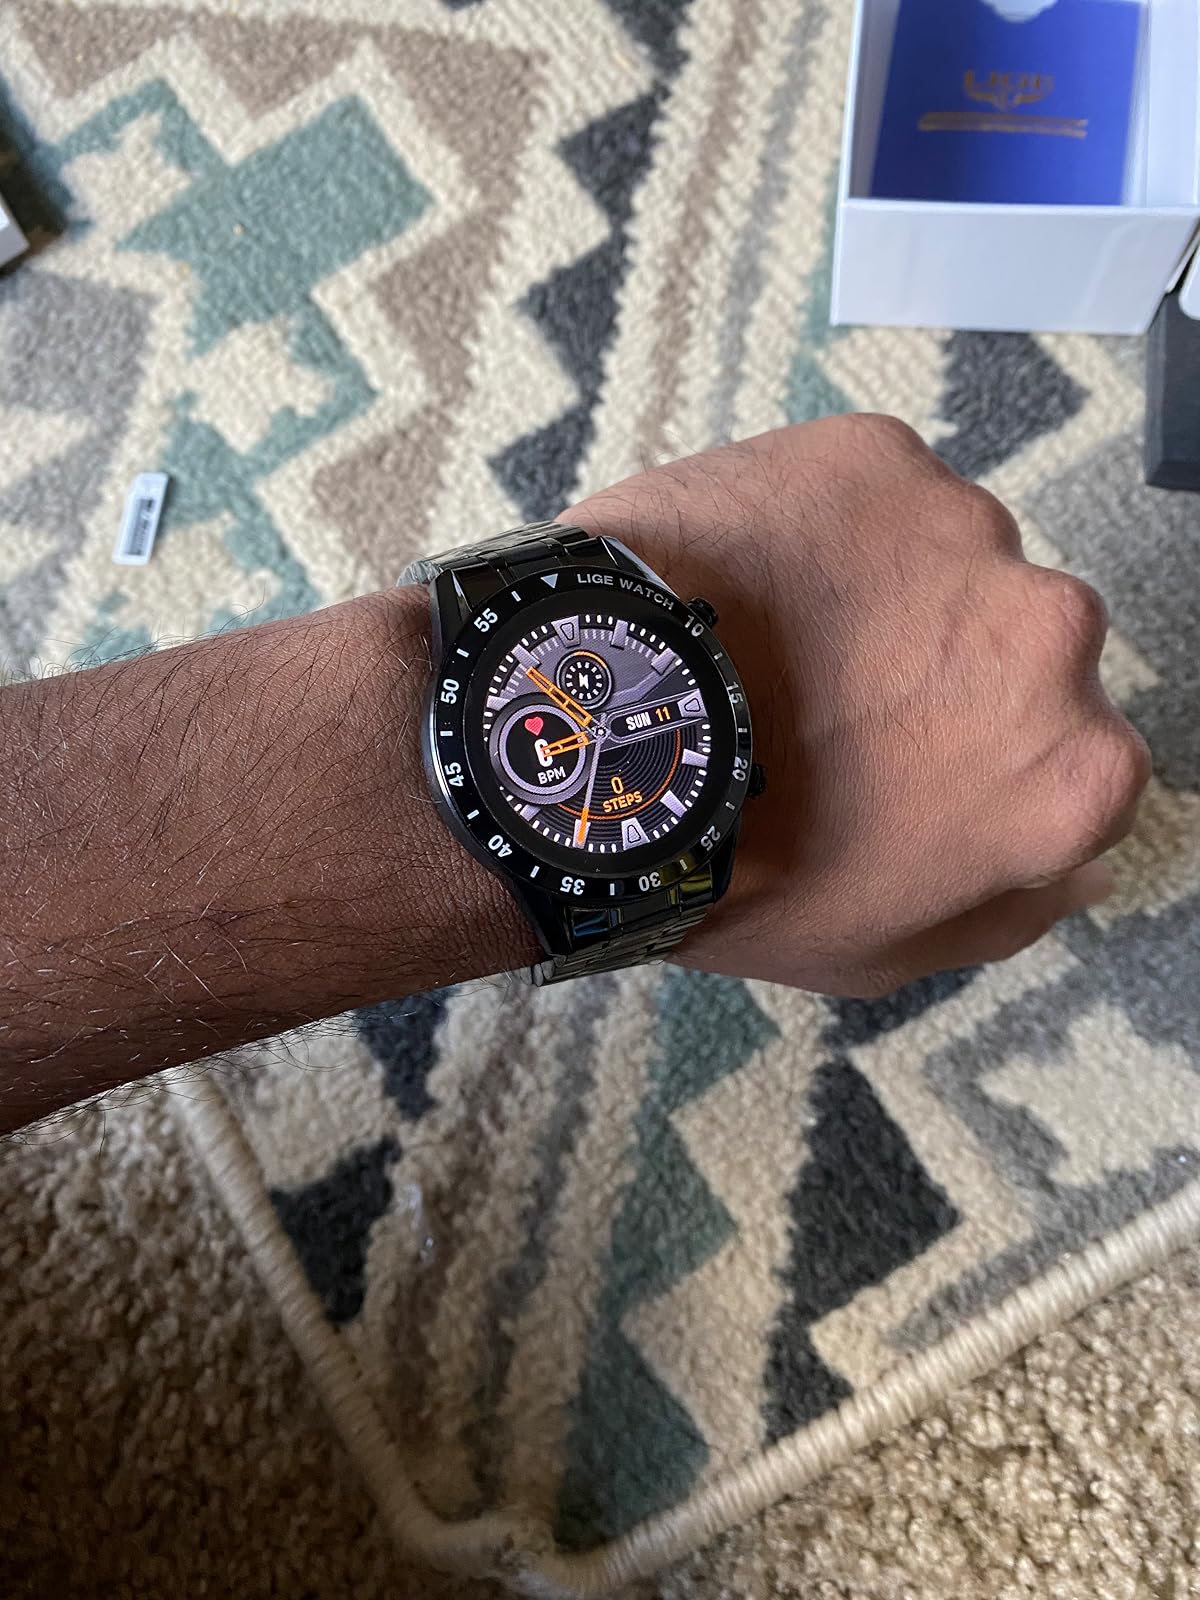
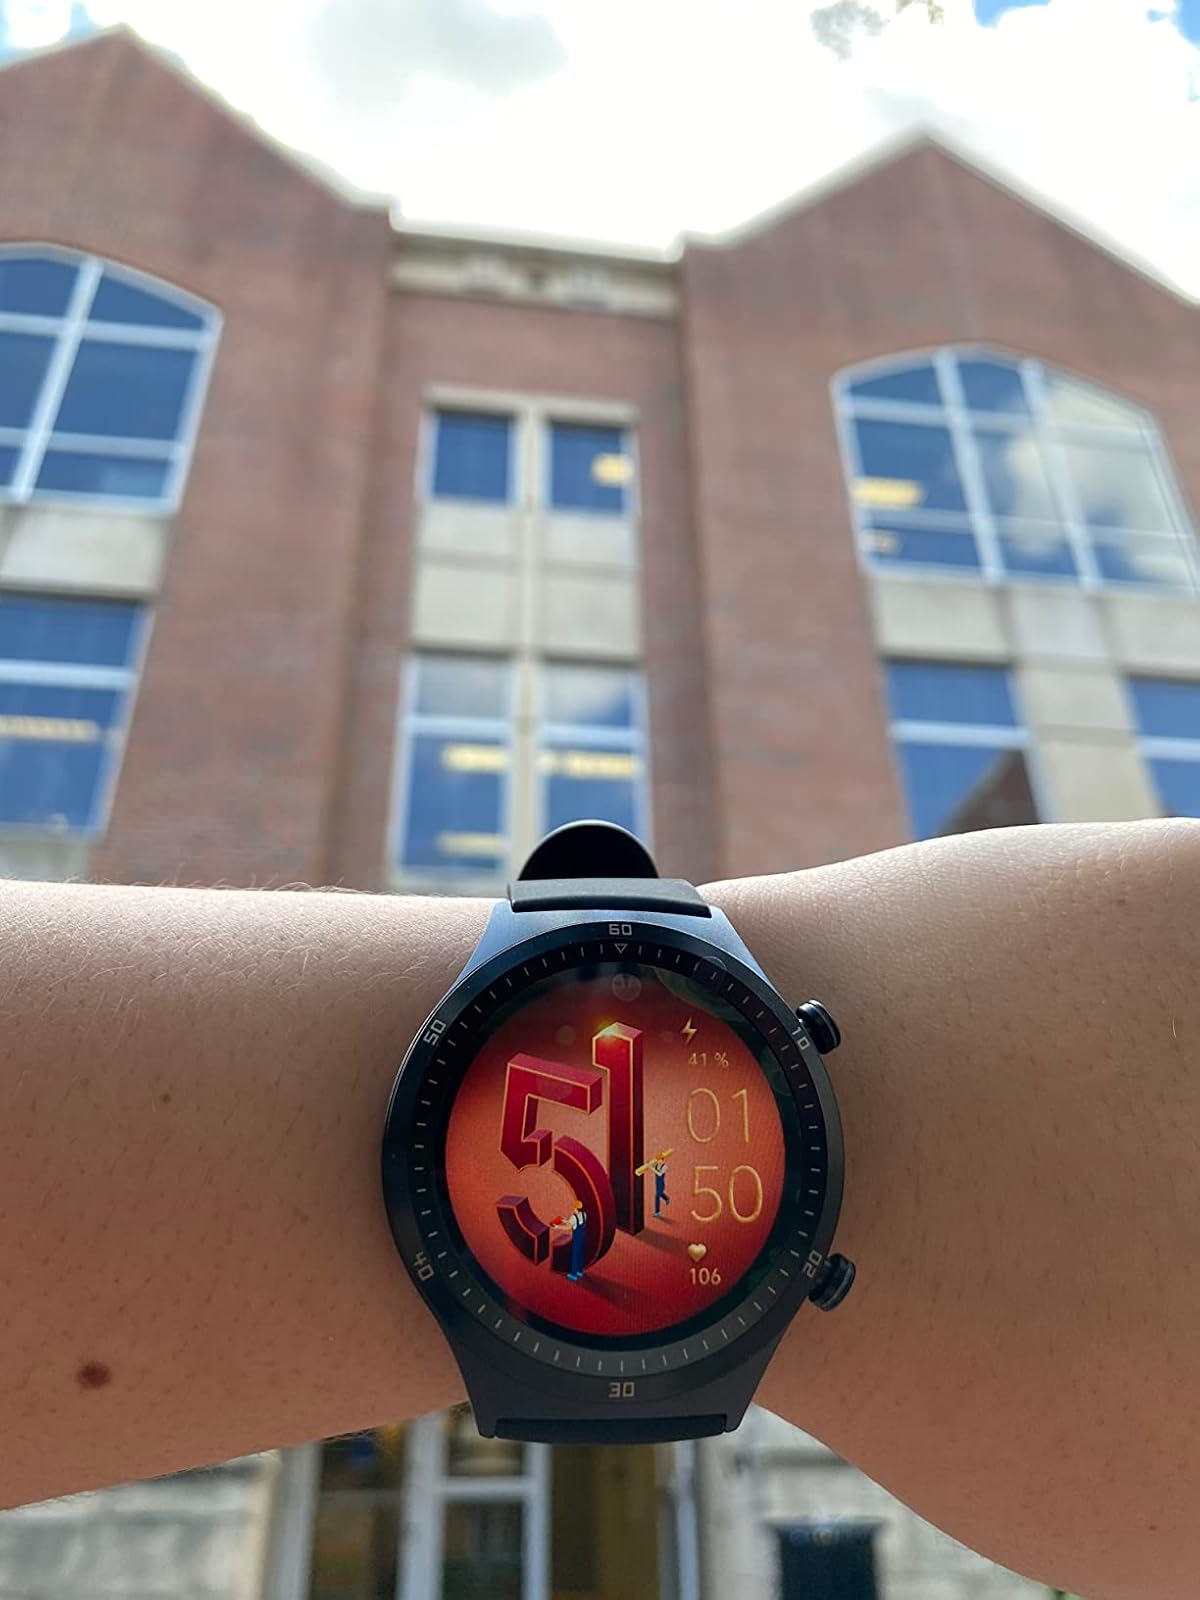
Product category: smartwatch
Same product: no